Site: brandenburg
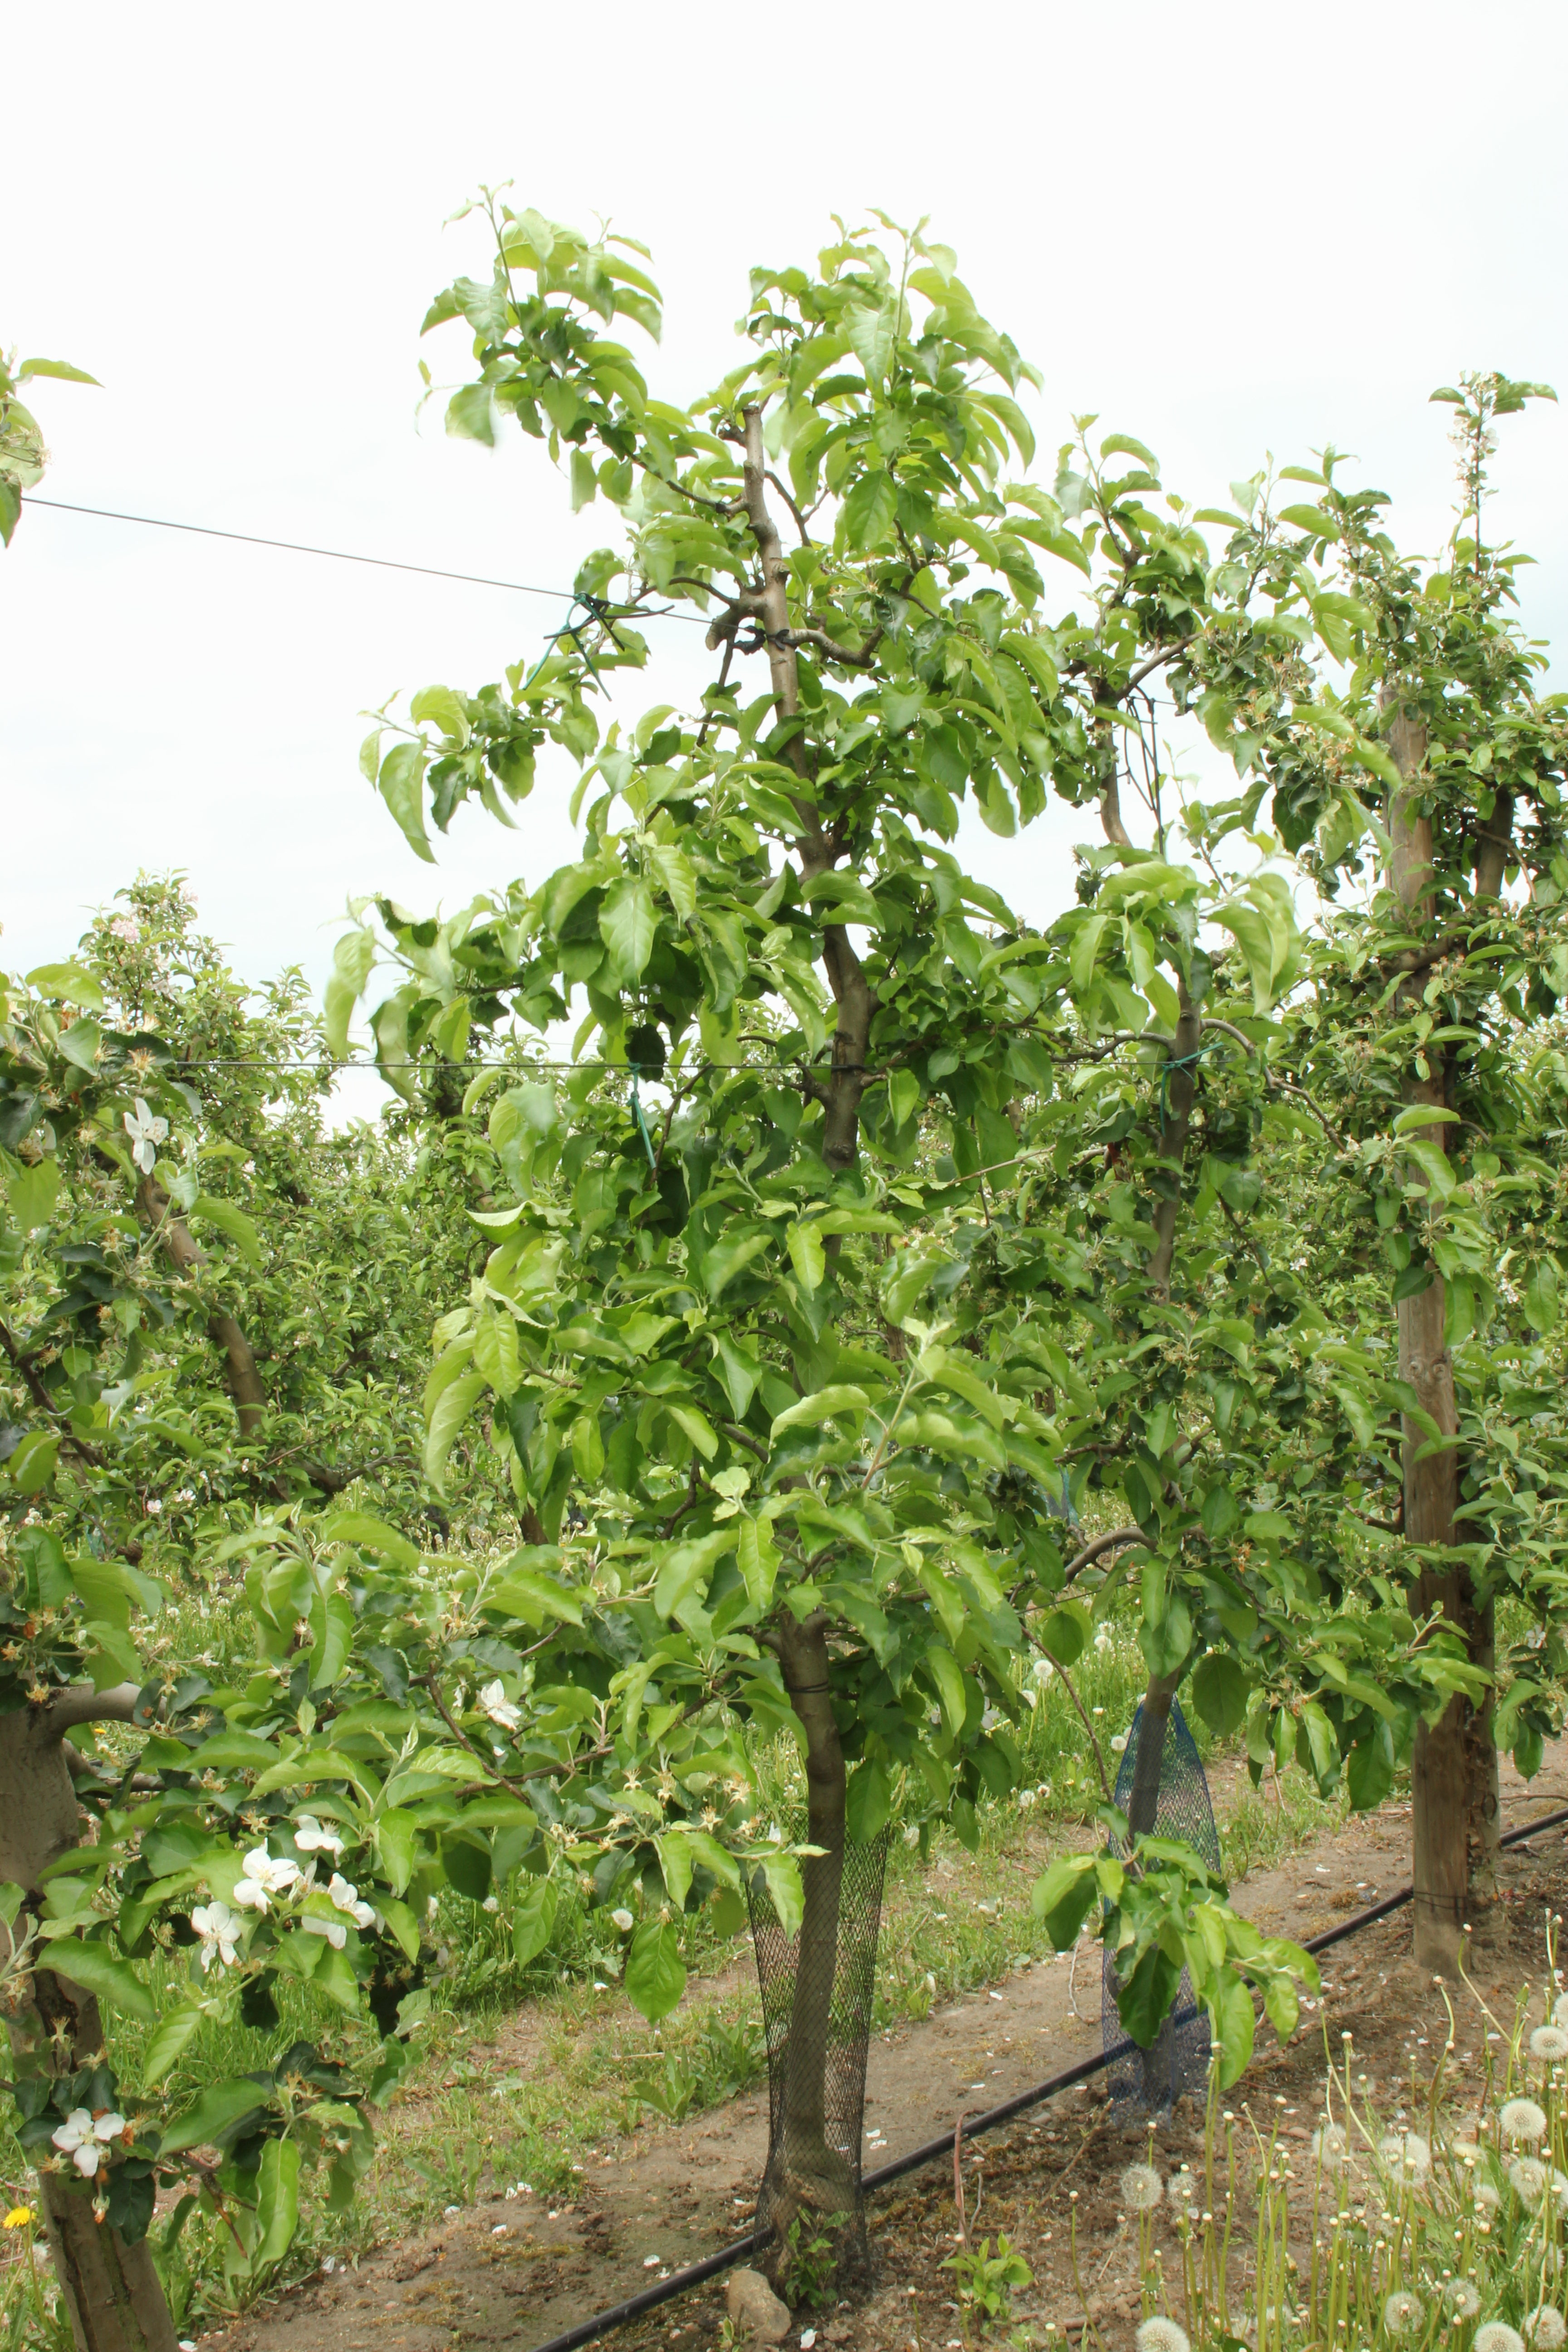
Growth stage (BBCH 67): Flowering